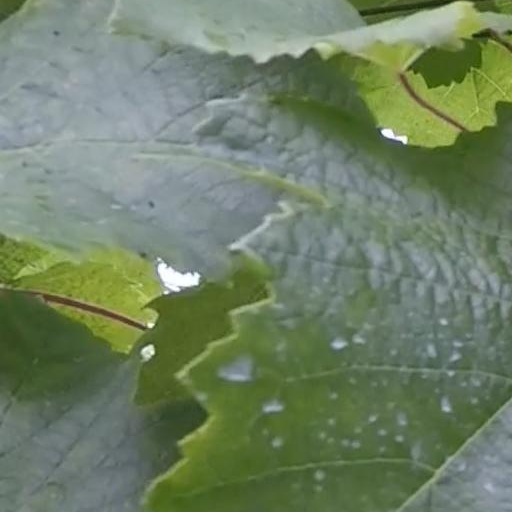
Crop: grape